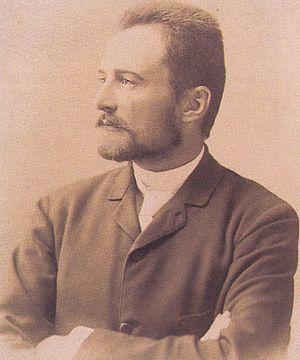
Cet article liste les leaders des Empires centraux durant la Première Guerre mondiale soit les principales personnalités politiques et militaires ayant soutenu ou œuvré pour les Empires centraux lors de la Première Guerre mondiale.